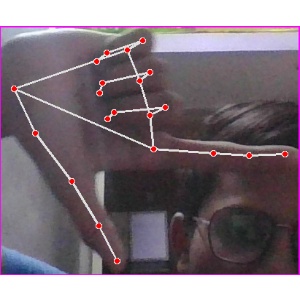
अक्षर: ख